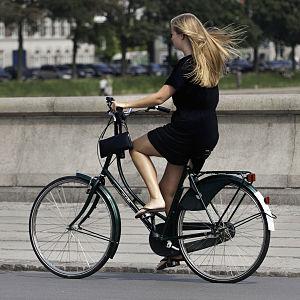
Un dépassement est le fait de rouler pendant un instant, en général relativement court, à côté d’un autre usager de la chaussée à une vitesse supérieure à la sienne dans le but de le précéder. La voie ou la distance utilisée pour dépasser ou doubler un véhicule dépend du type de la route et de la convention utilisée dans le pays.